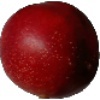
Label: nectarine